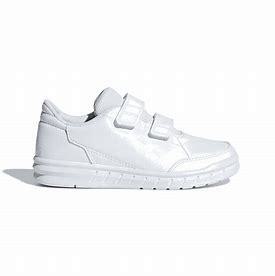
Brand: Adidas
Model: Altasport